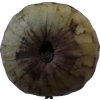
Label: cherimoya